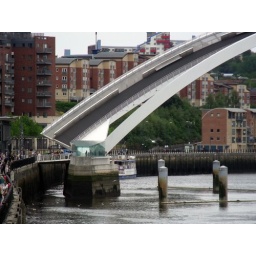
The Millennium bridge (blinking eye) over the river Tyne between Newcastle and Gateshead, open for public show.